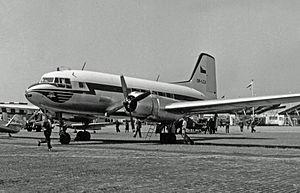
L'Iliouchine Il-14 est un avion de transport civil et militaire soviétique mis en service en 1954. Construit par l'usine d'aviation de Tachkent, il fut également produit en RDA, en Tchécoslovaquie sous la désignation Avia 14, et en Chine sous la désignation Y-6.